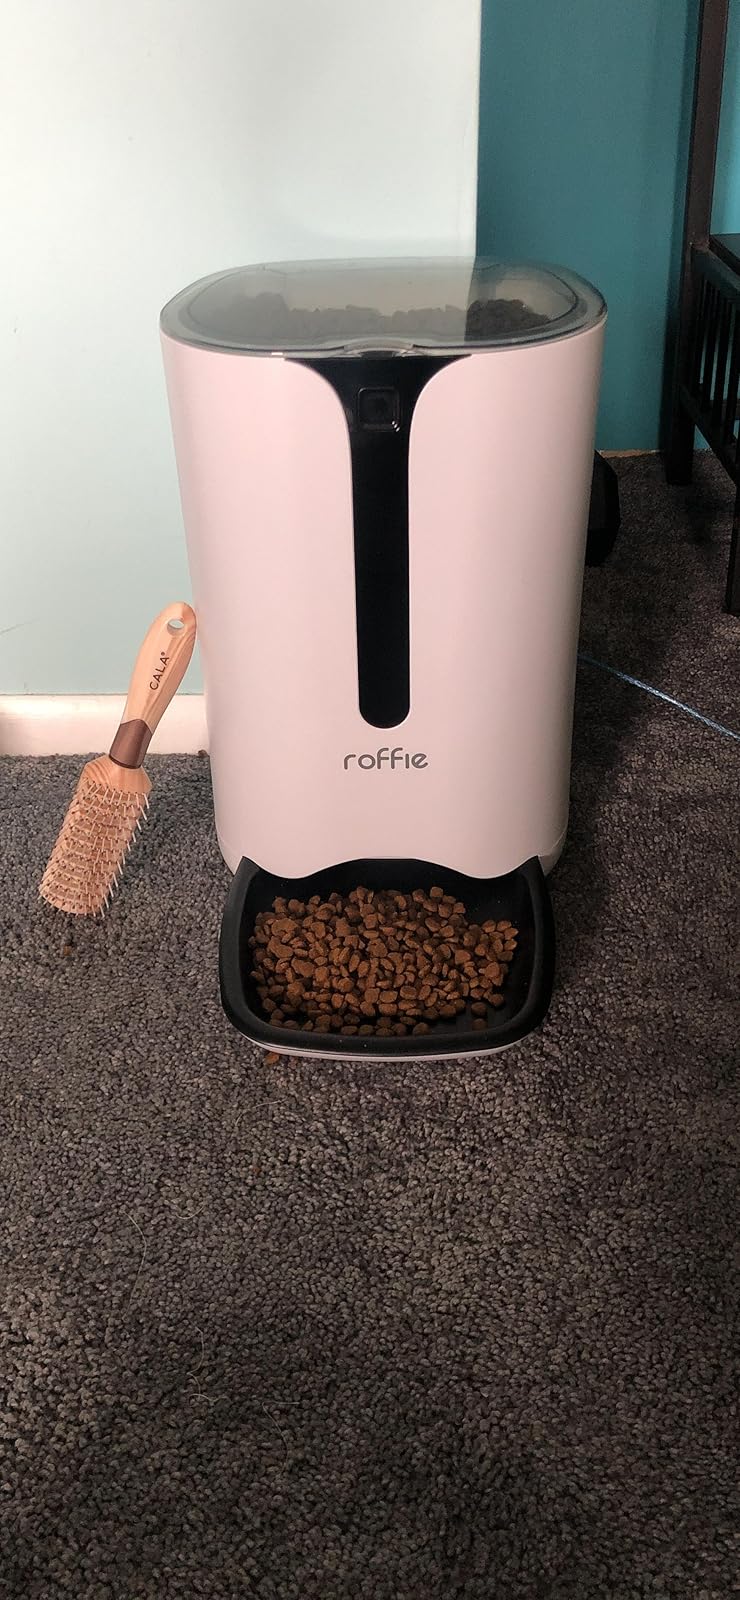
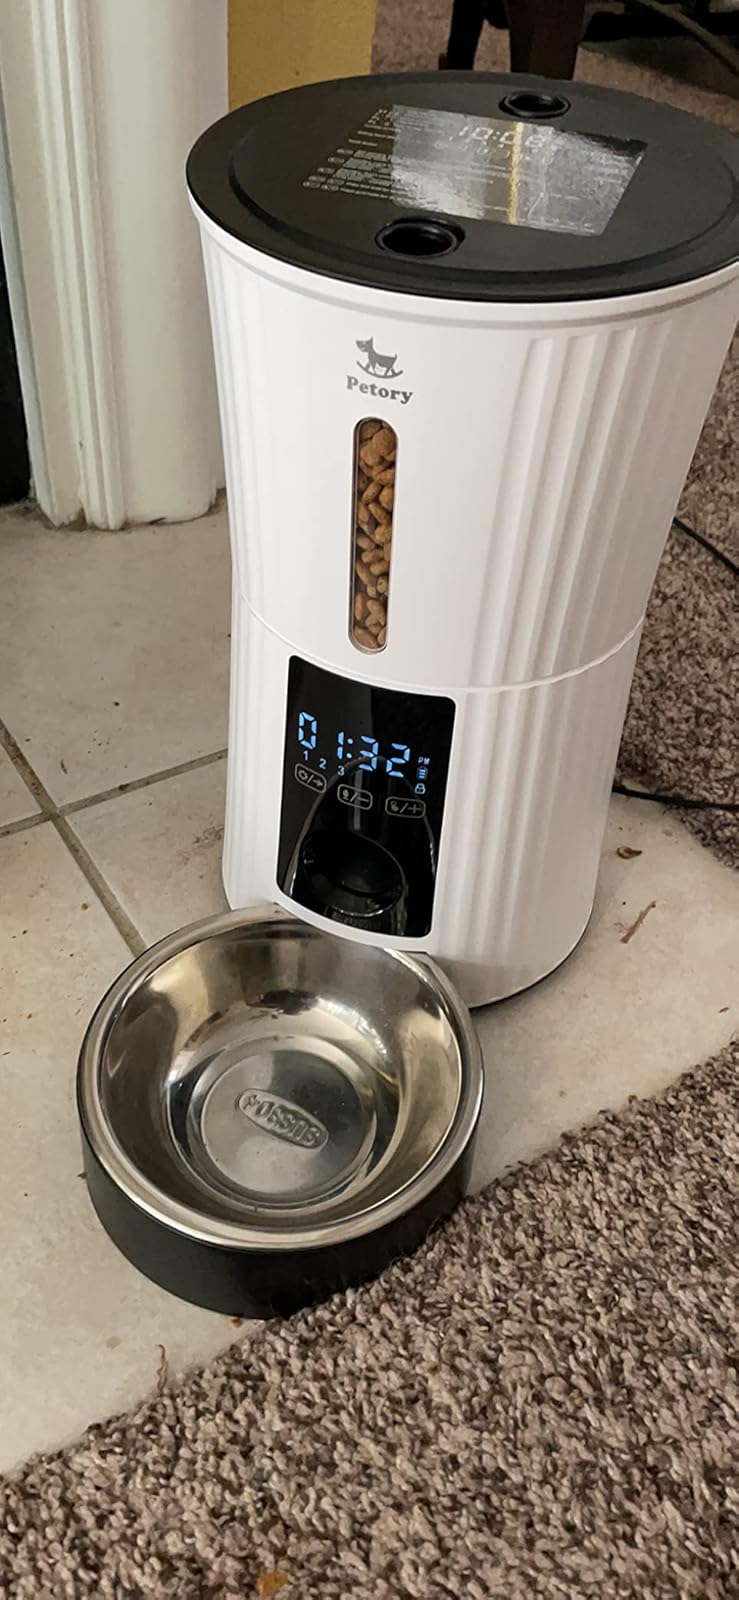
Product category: items_feeder
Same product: no